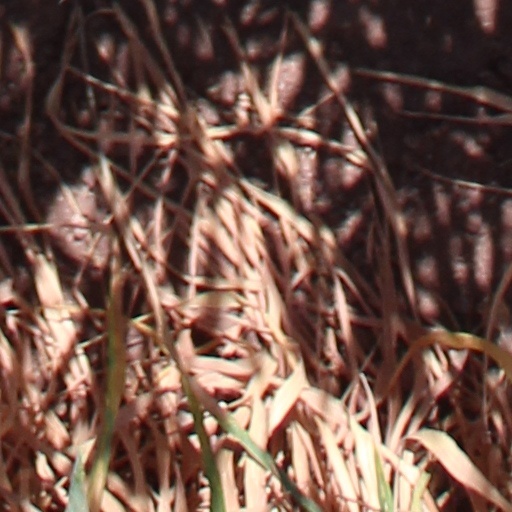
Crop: wheat